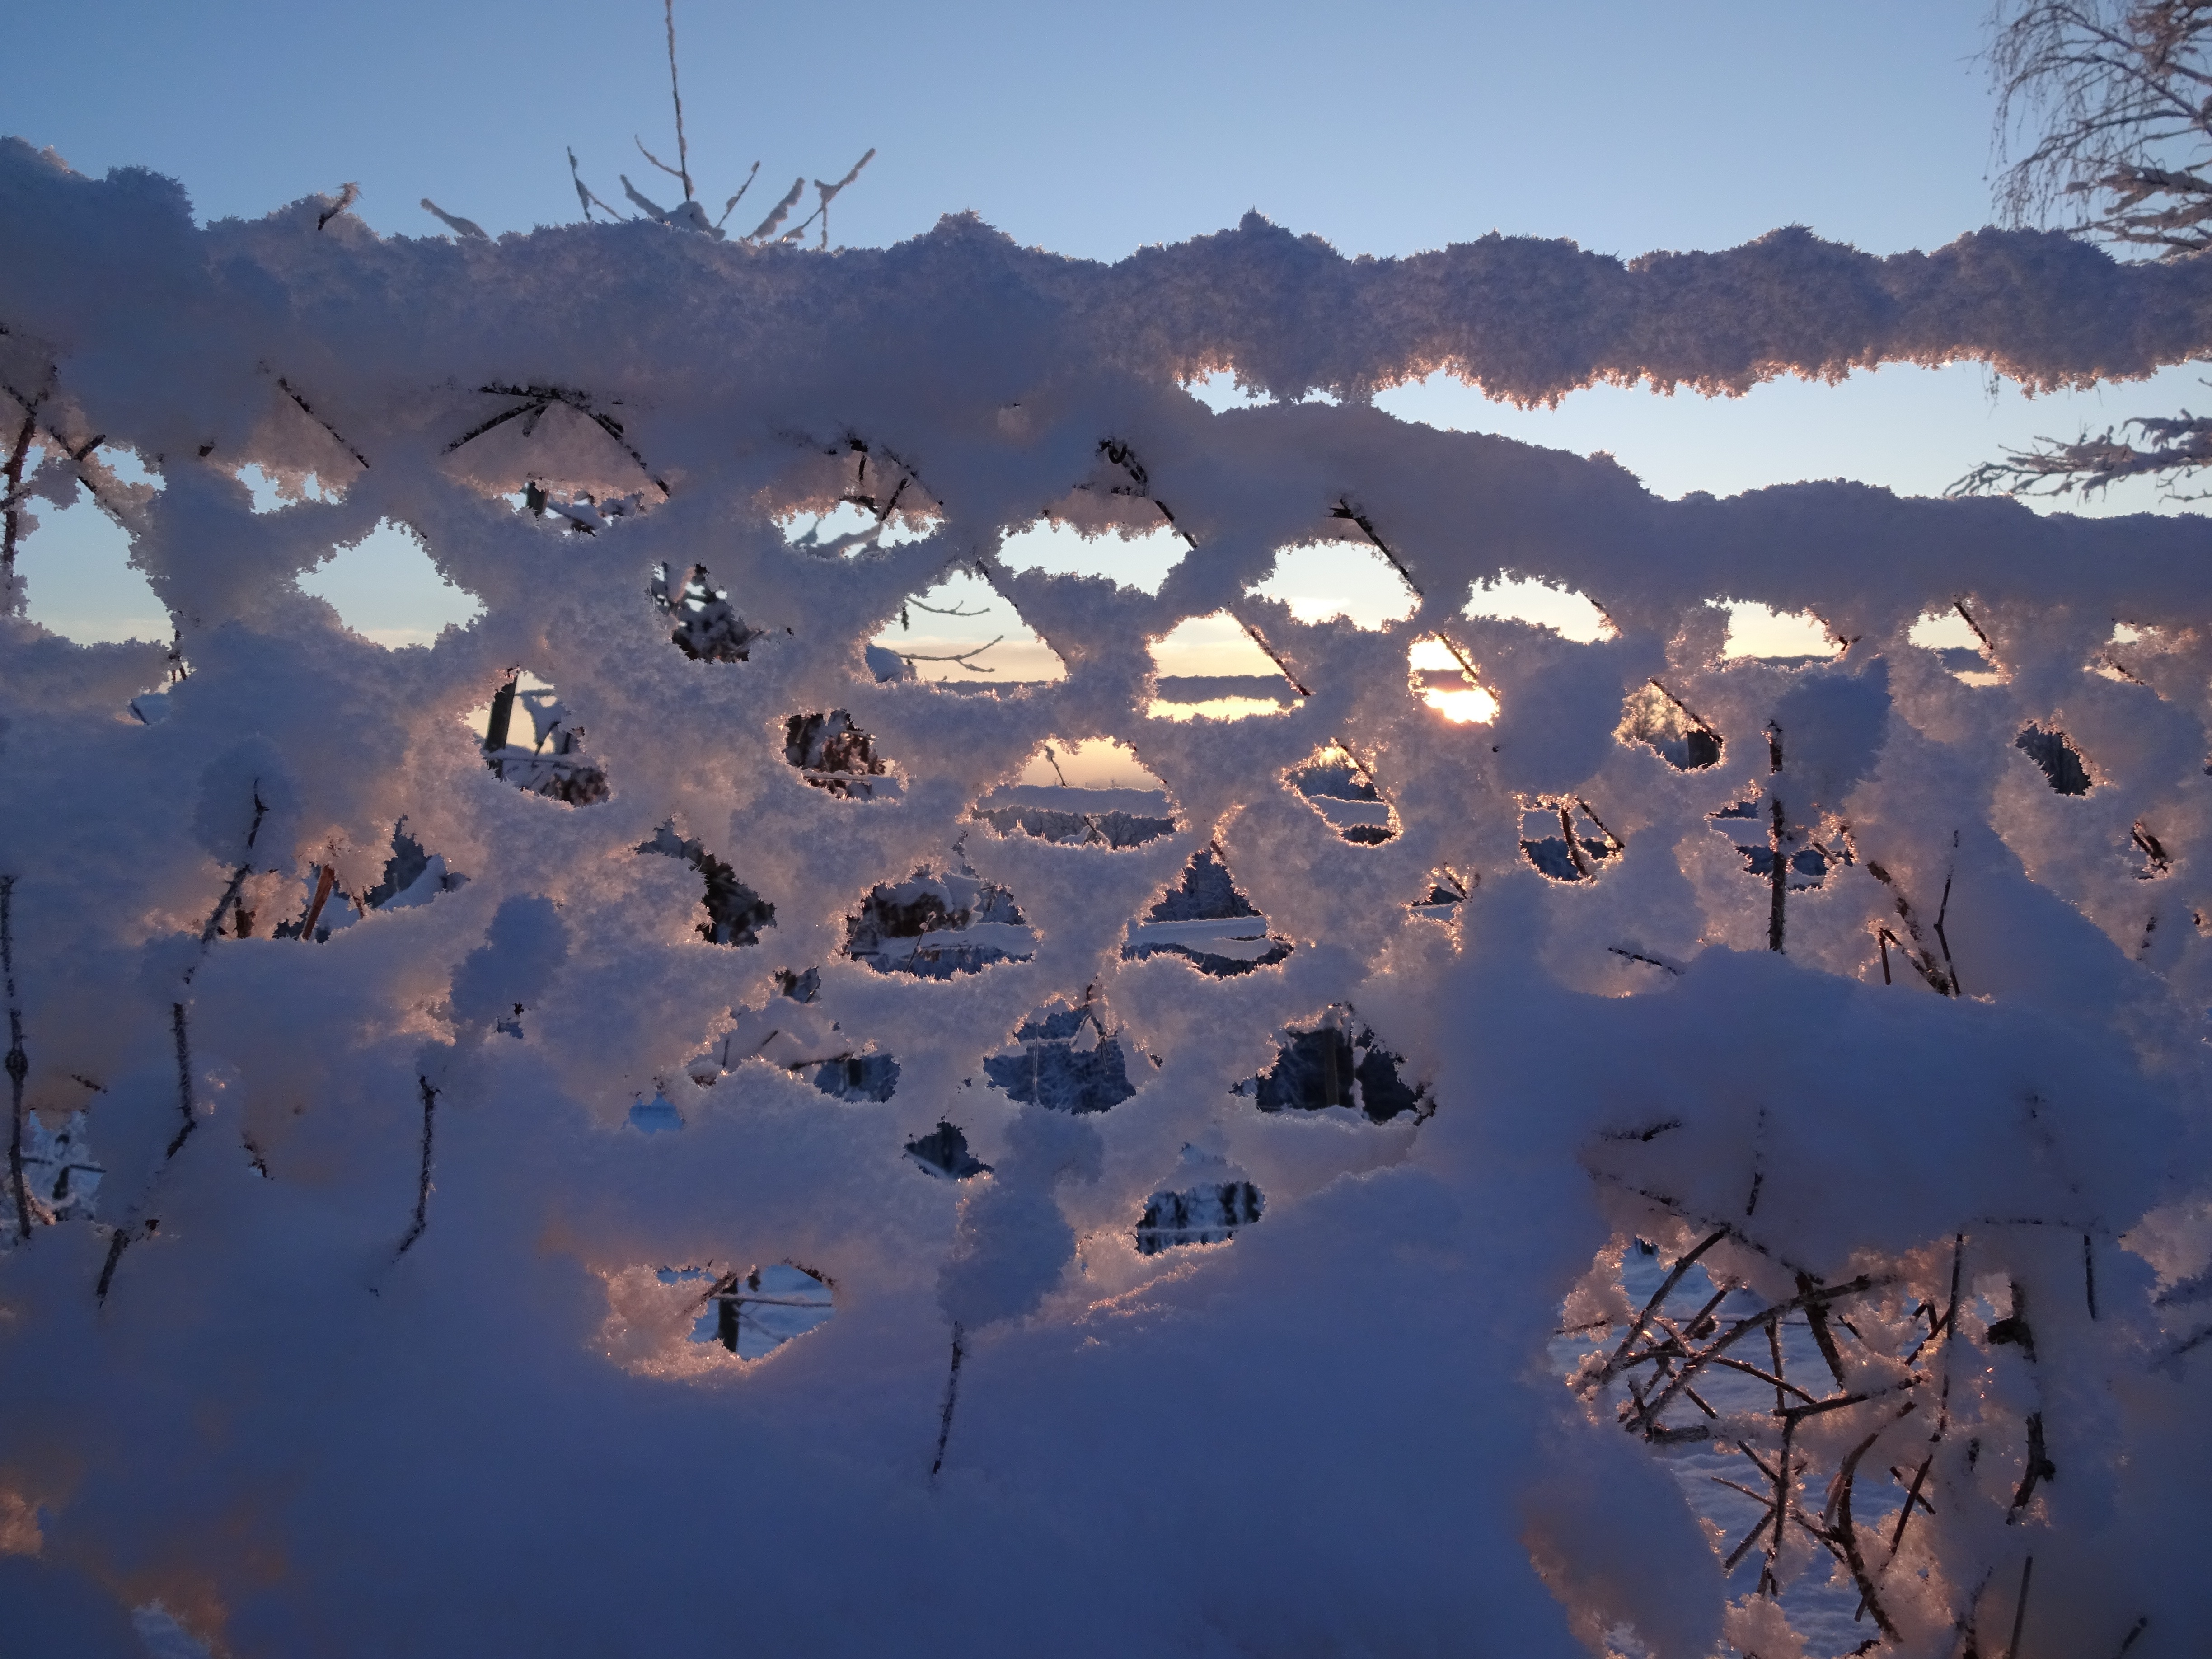
landscape, tree, wilderness, mountain, snow, winter, fence, sky, sunlight, morning, flower, lake, frost, dawn, mountain range, ice, reflection, weather, season, winter magic, ecosystem, tundra, atmospheric phenomenon, mountainous landforms